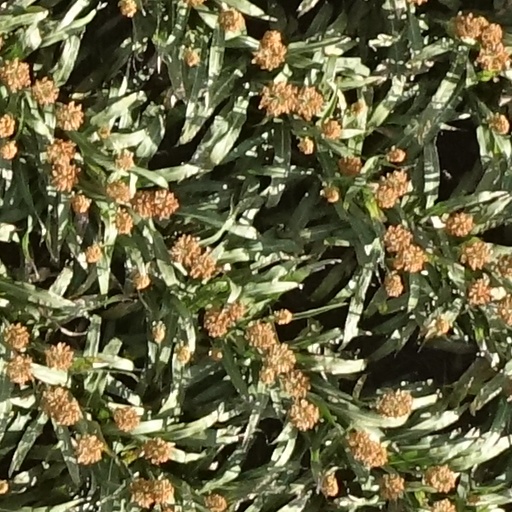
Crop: sorghum